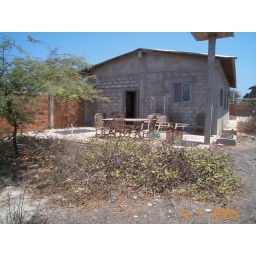
Across road from beach in Ecuador.